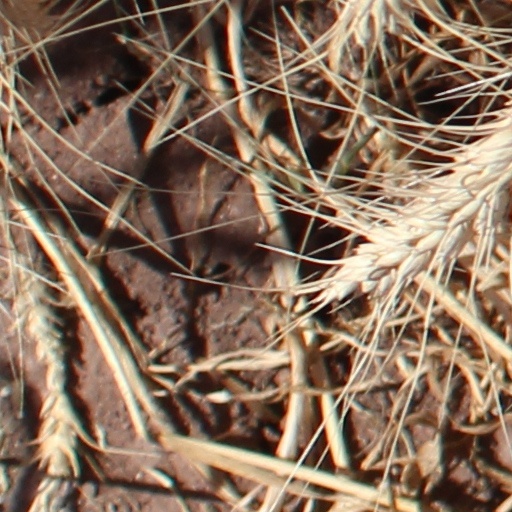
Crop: wheat